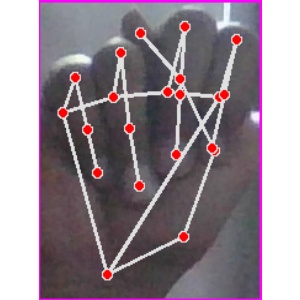
अक्षर: न